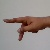
The image shows a hand gesture representing the letter 'P' in Indian Sign Language.